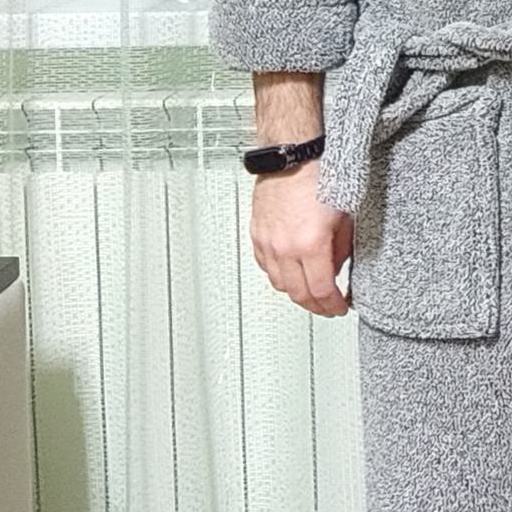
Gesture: no_gesture